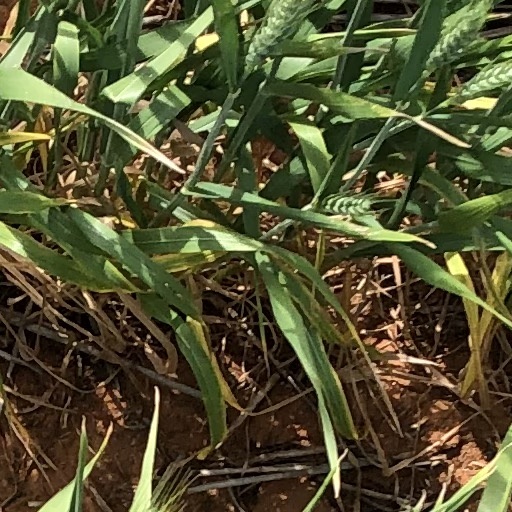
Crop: wheat